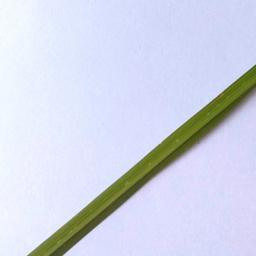
Label: Rice___Leaf_Blast